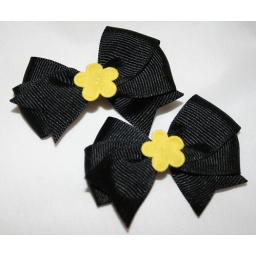
Black with a dainty yellow flower in the center